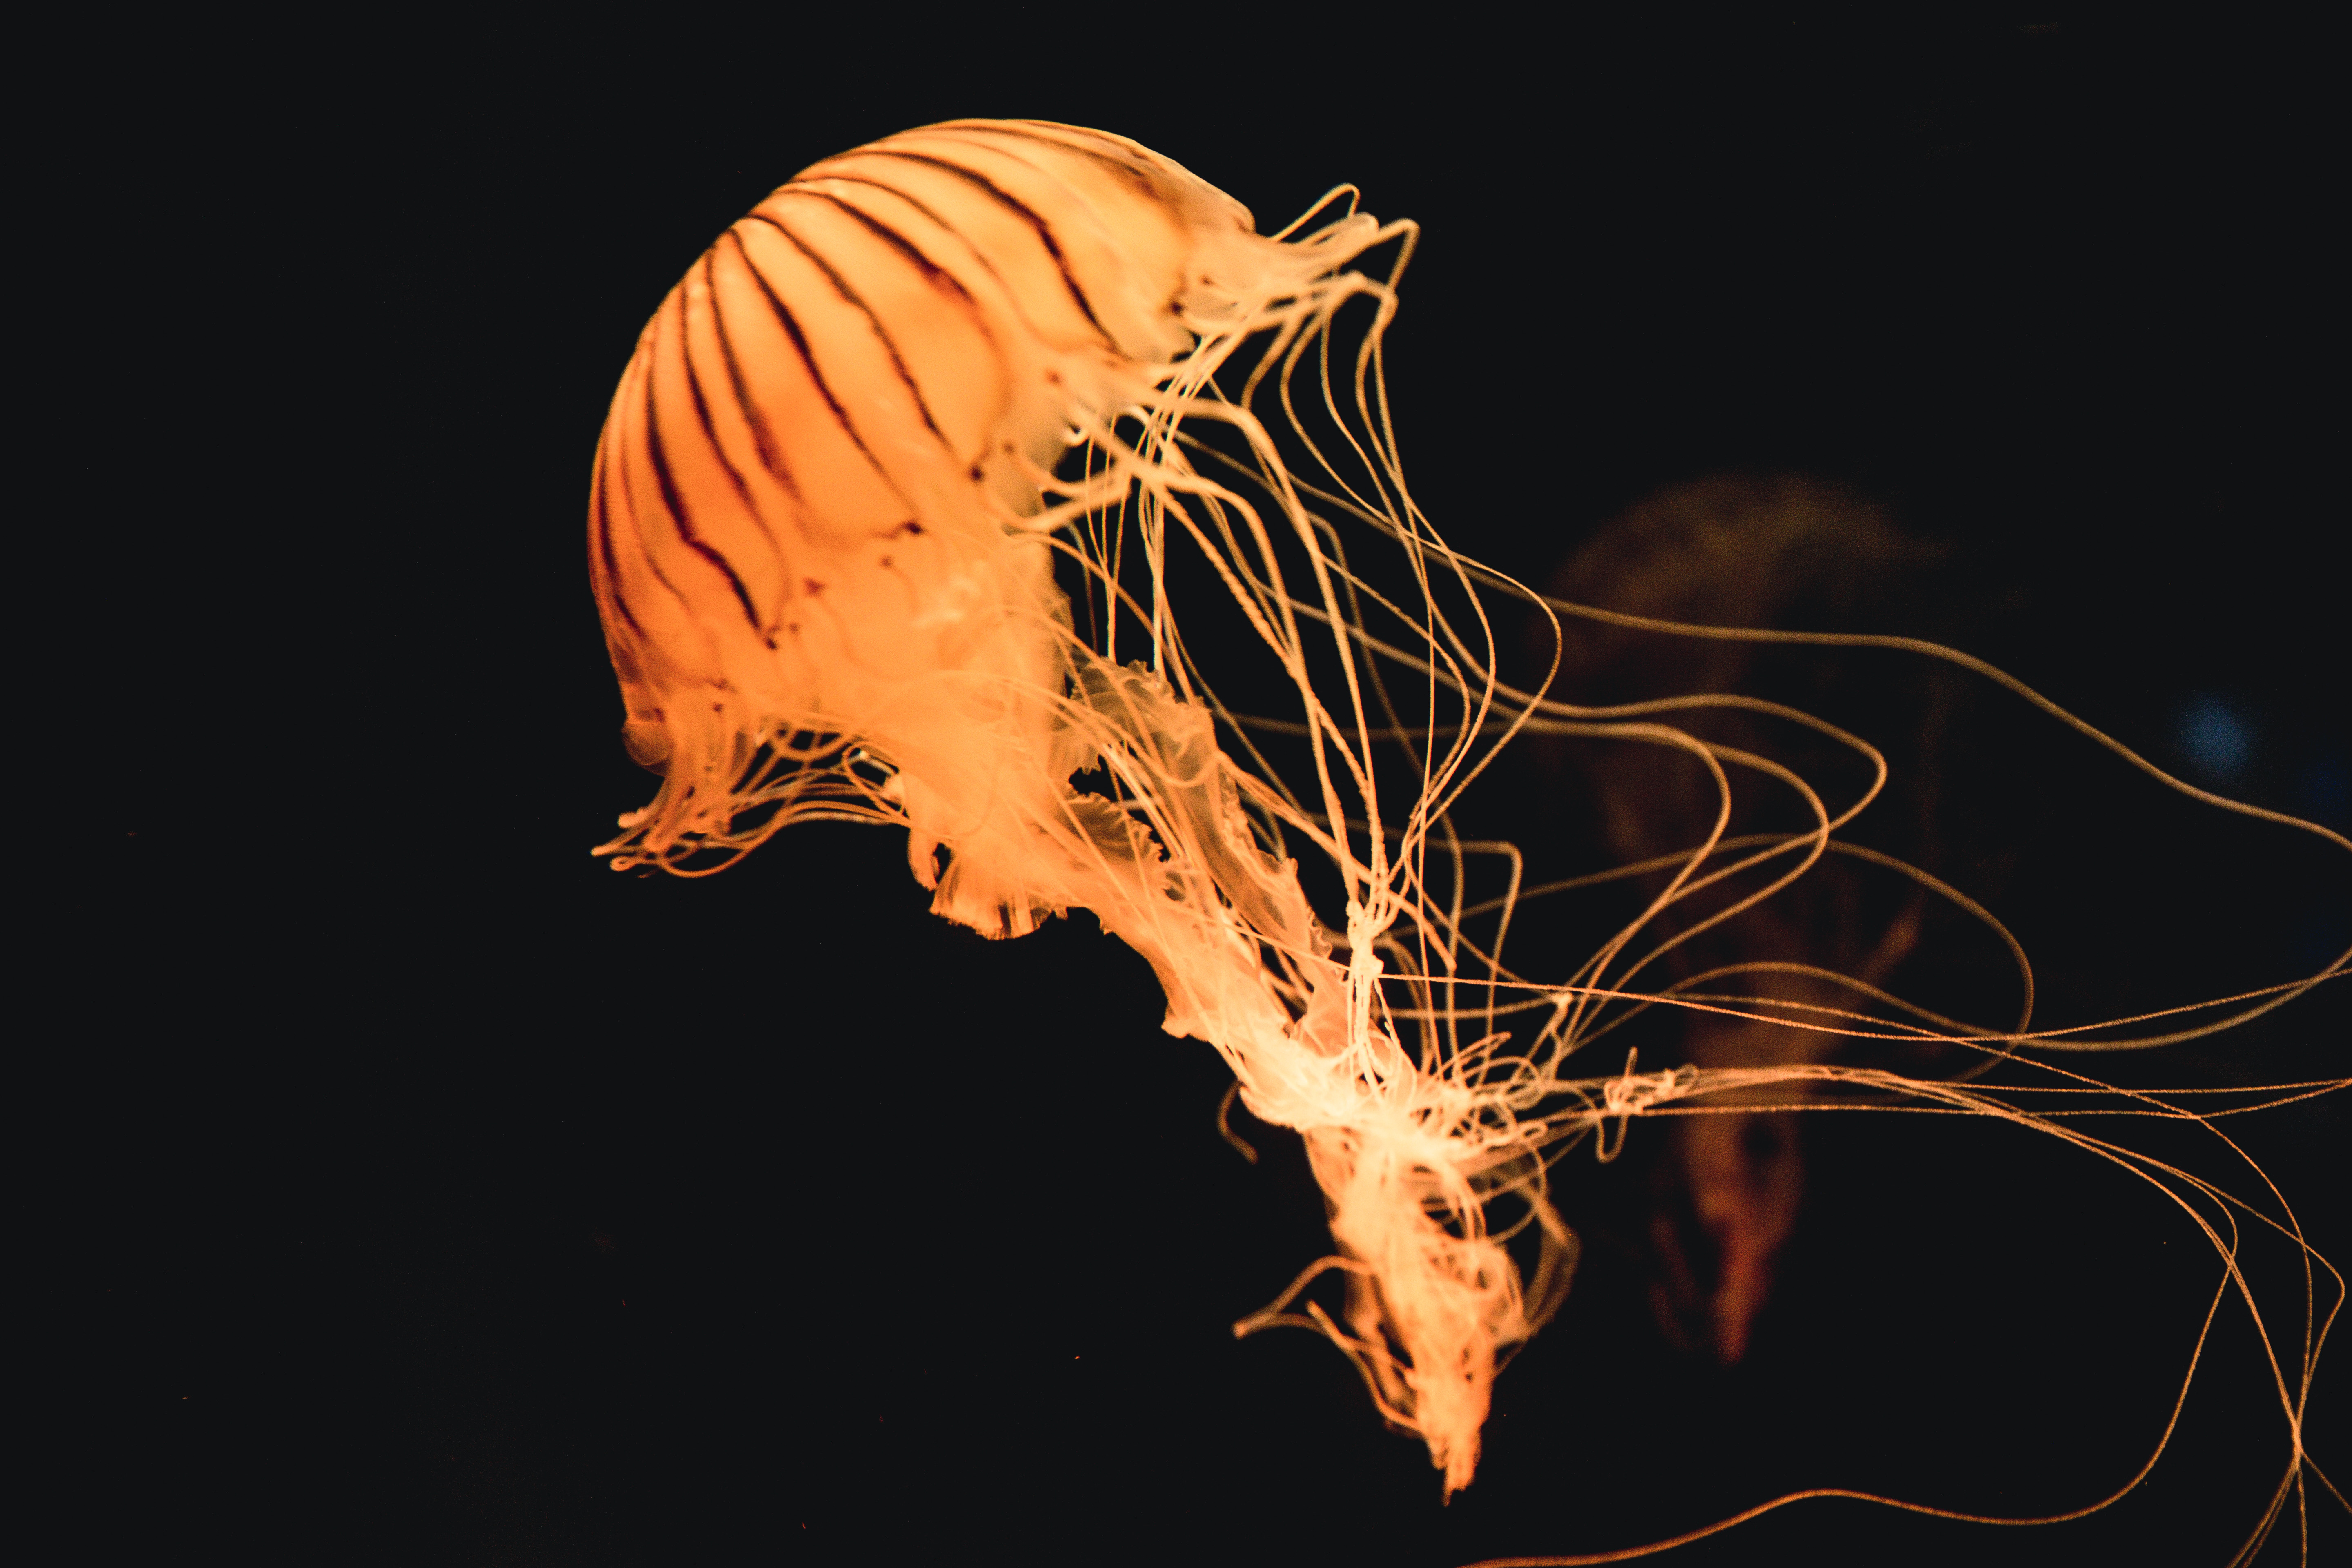
hand, sea, ocean, animal, underwater, flame, jellyfish, human body, illustration, head, organ, organism, sense